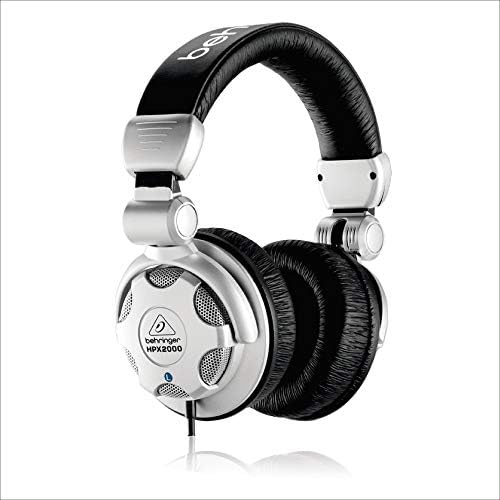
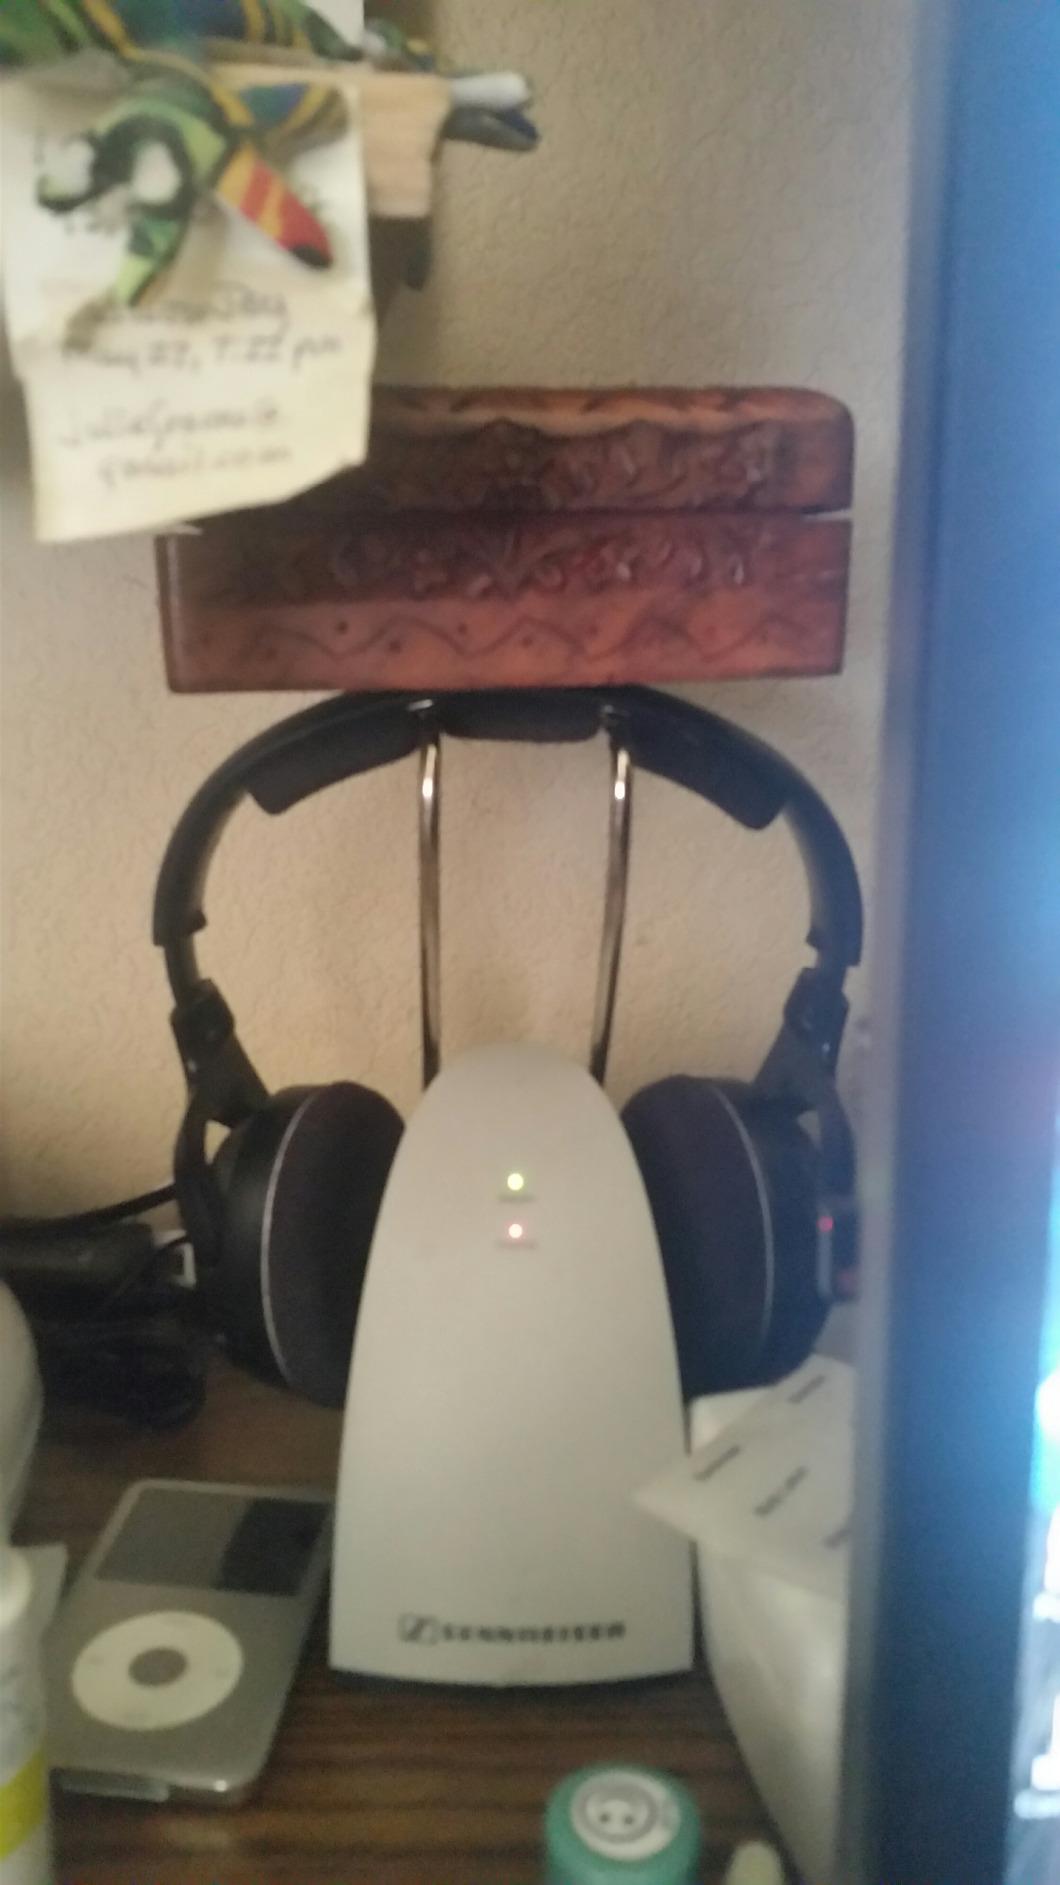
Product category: headphones
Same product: no